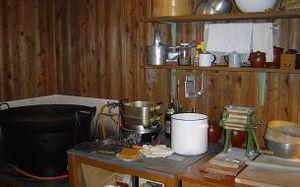
Le Musée Momofuku Ando est un musée consacré aux nouilles instantanées, ainsi qu'à leur inventeur, Momofuku Andō.